Alison Hersey Risch

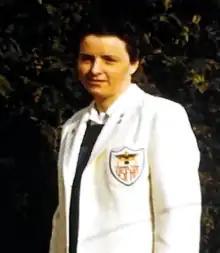
Risch in her US Field Hockey Touring Team Jacket

Alison Hersey Risch (born October 23, 1936), formerly Alison Hersey, is a former American field hockey, lacrosse player and official.